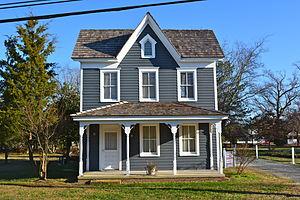
Ocean View est une ville américaine située dans le comté de Sussex, dans l'État du Delaware.